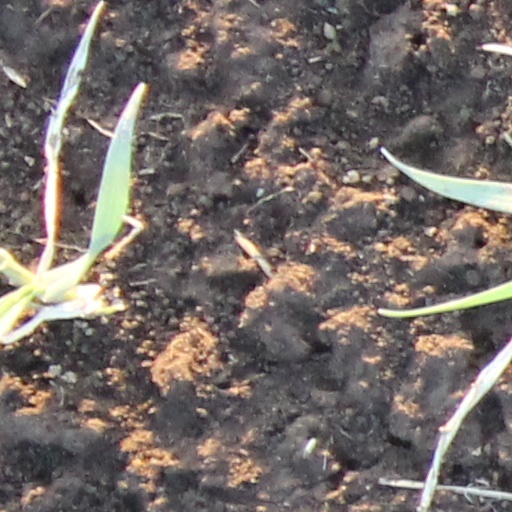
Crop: wheat